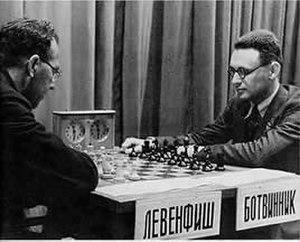
L’histoire des championnats d'échecs d'URSS s'étend de 1920 à 1991. Ceux-ci ont été les plus forts championnats nationaux d'échecs qui aient existé.
Mikhaïl Moïsseïevitch Botvinnik est un joueur d'échecs soviétique, par ailleurs ingénieur électricien et informaticien.